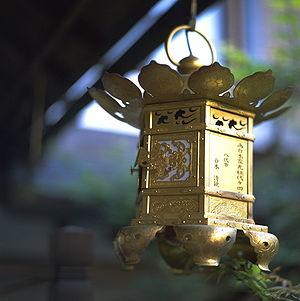
Au Japon, les tōrō sont des lanternes traditionnelles en pierre, en bois ou en métal, suspendues ou non. Originaires de Chine, leur premier usage est bouddhique.